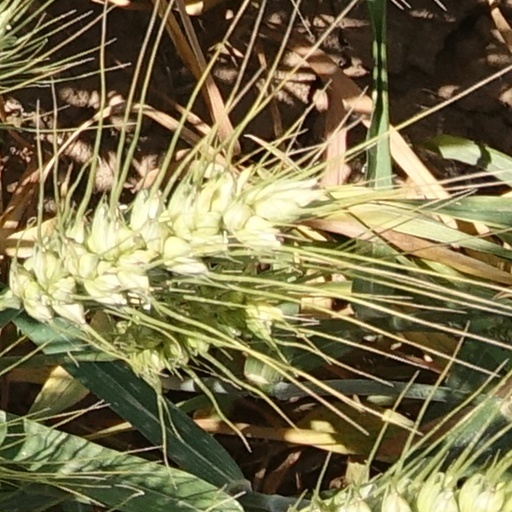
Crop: wheat